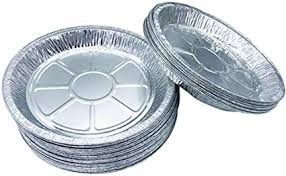
Waste category: metal